Battle of Formoso River

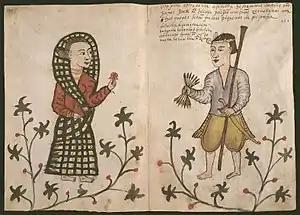
Portuguese depiction of an Acehnese warrior with a blow-gun, a kris and his wife, in the Códice Casanatense.

The Portuguese estimated to have inflicted several thousands of casualties on the Acehnese fleet among warriors and sailors. The Portuguese lost one galleon, one half-galley, about 100 dead, most of them Indian auxiliaries, and 30 prisoners of war. As a result of the damage suffered, the Acehnese were forced to abandon their plans to siege Malacca, and left for Aceh.